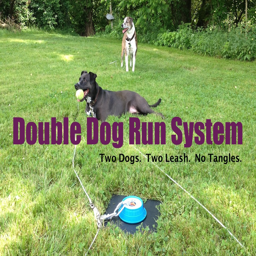
tie out for dogs that does not tangle